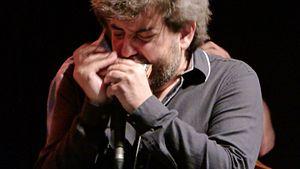
Antonio Serrano est un harmoniciste de jazz et de musique classique espagnol. Il a représenté l'Espagne au Concours Eurovision des jeunes musiciens 1992.